Ekiden

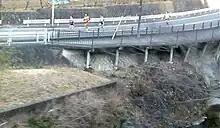
Runners run up the Koma River valley; view from train paralleling the race, on the other side of the river

A special train is timed to take spectators up the valley, departing Higashi Hanno station just after the start and arriving at the race turn-around, at Nishi Agano station, in time to catch the action. Along the way, glimpses of the race can be seen from the rail cars. A timely return train brings spectators back to the finish.